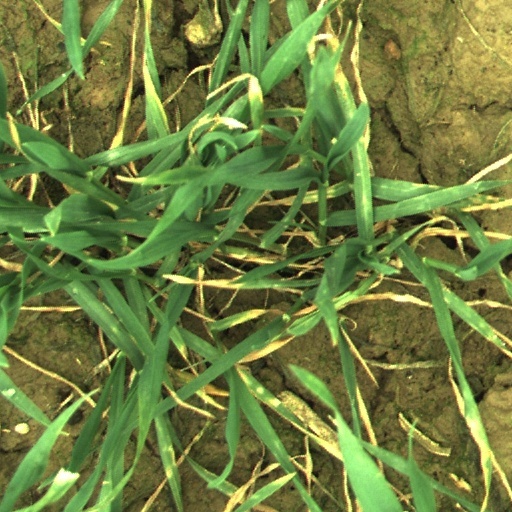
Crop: wheat